Beauregard-Keyes House

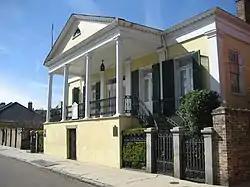

The Beauregard-Keyes House is a historic residence located at 1113 Chartres Street in the French Quarter, New Orleans, Louisiana. It is currently a museum, the BK Historic House and Gardens, that focuses on the past residents and associates of the house. These include its wealthy, pre-civil war French Creole inhabitants, the people they enslaved, the Italian immigrant families who moved in after the civil war, their tenants, and American author Frances Parkinson Keyes.